List of Oxford United F.C. records and statistics

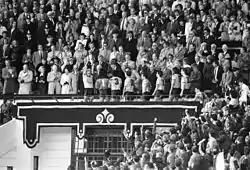
A man stands in the Royal Box lifting a trophy with his teammates walking behind him. A large crowd looks on.

Oxford United's only major honour in English football is the League Cup, which the club won in the 1985–86 season, defeating Queen's Park Rangers in the final 3–0. The club has also won the Third Division championship twice and the Second Division championship once. The latter Third Division, Second Division and League Cup victories all occurred within the space of two years. United also achieved promotion from the Fourth Division after the 1964–65 season. Oxford's highest top-flight finish is eighteenth, which was achieved twice in two years, starting in 1986. Their most recent promotion occurred after the 2023–24 season, when they beat Bolton Wanderers 2–0 in the League One play-off final to secure promotion to the EFL Championship for the first time in 25 years.